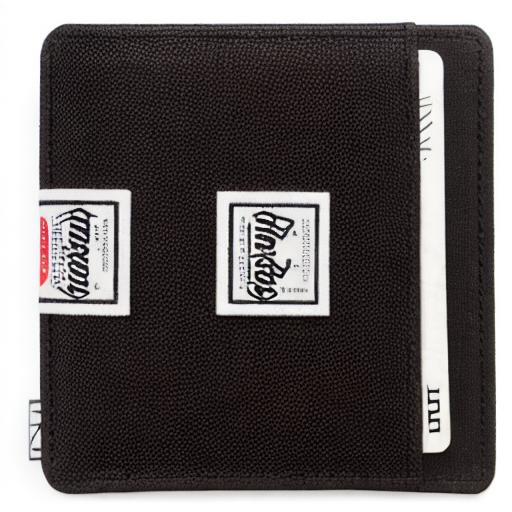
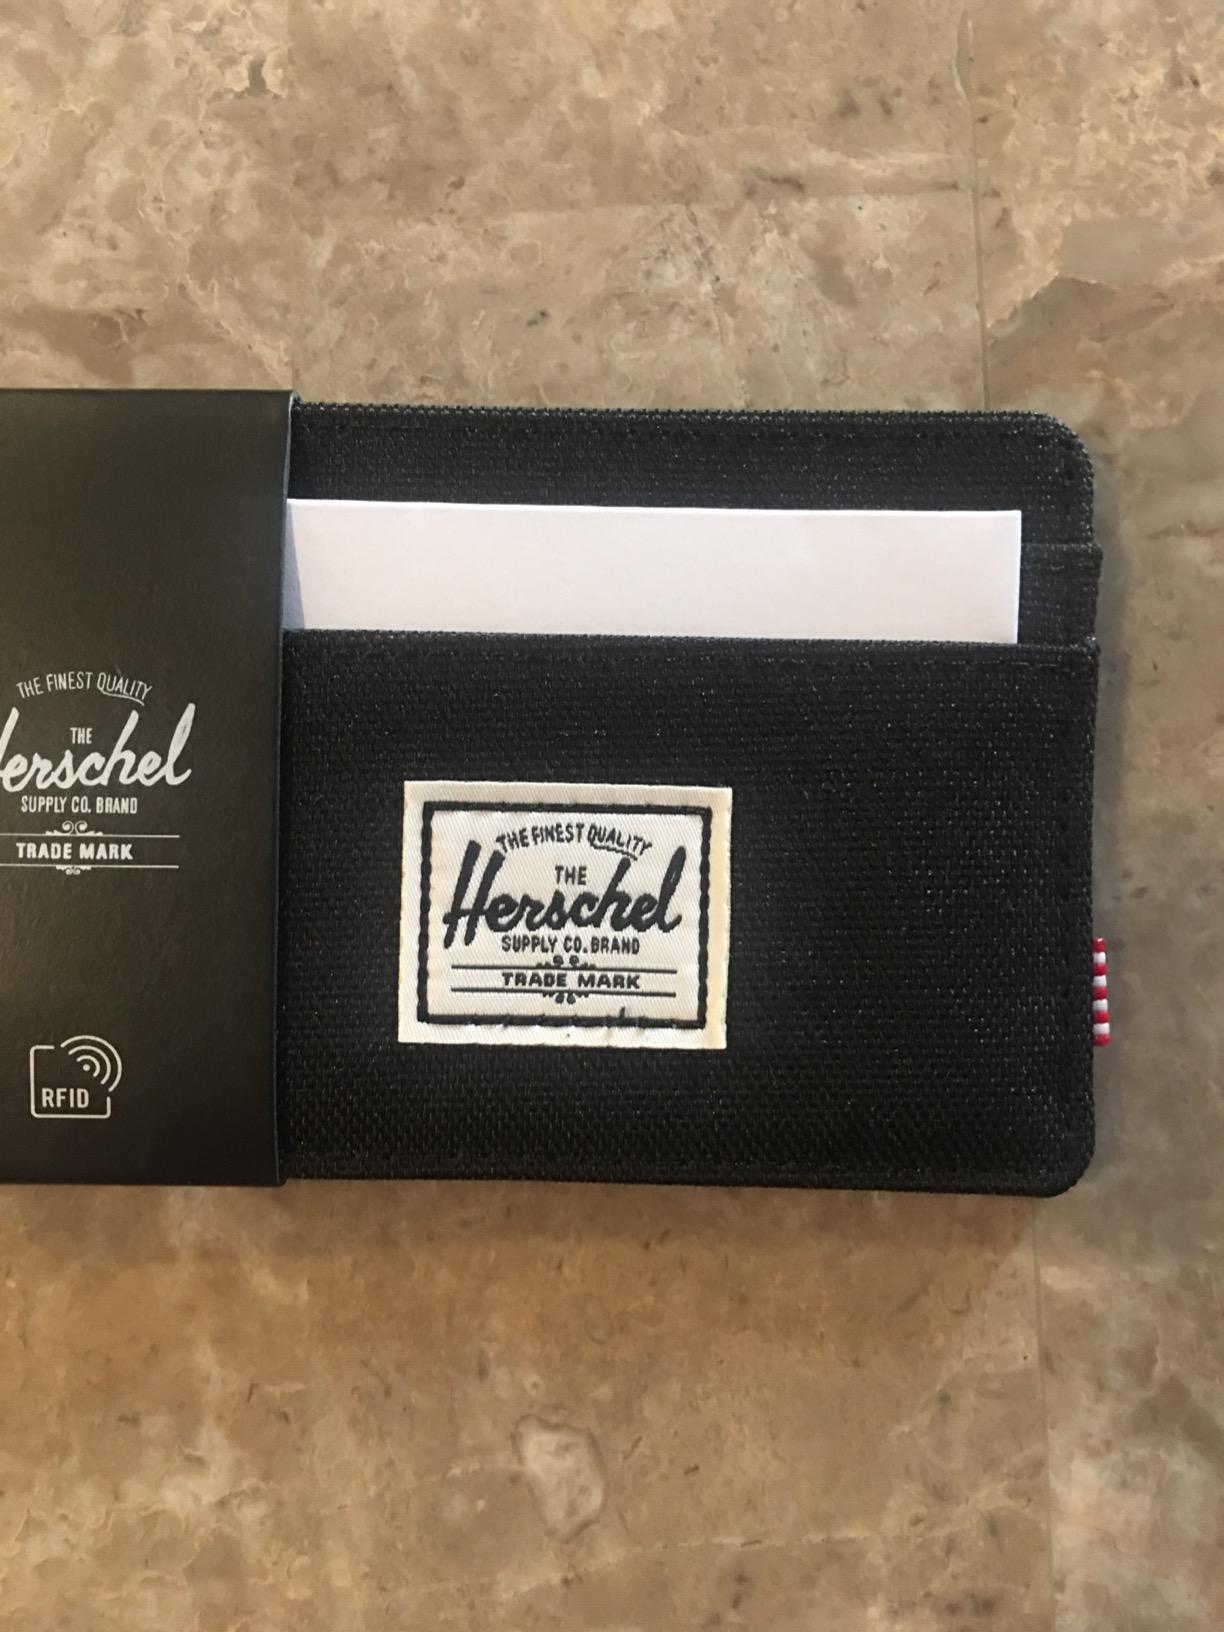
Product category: accessories_wallet
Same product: no